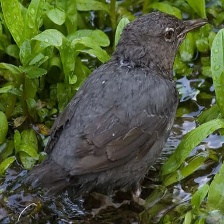
Species: AMERICAN DIPPER
Scientific name: CINCLUS MEXICANUS